Philosophy of architecture

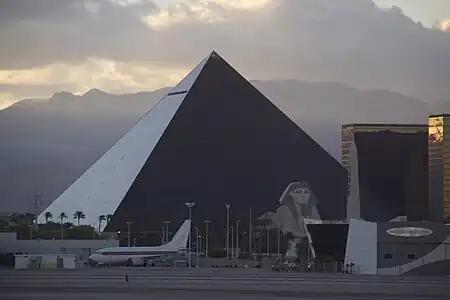
The Luxor Casino in Las Vegas formed the basis for Robert Venturi's post-modernist manifesto and has played a key role in the development of post-modernism according to F. Jameson

F. Jameson believes that there is a special relationship between postmodernism and American architecture, in which the birth of a national architecture coincided, in his opinion, with the emergence of the terminology or even the reality of postmodernism. However, not all researchers agree with his post-modern "architectural origins," so Andreas Huyssen, suggests that the conceptual frame of postmodernism has been defined within certain movements of literature. However, this researcher also notes the special role of architecture in the development of post-modernism. Martin describes, that "Huyssen credits architecture with helping to disseminate the term postmodernism, originally from literature, into the expanded aesthetic sphere during the 1970s." Lyotard contends that postmodern architects have nothing in common with true Postmodernism and, as Lyotard states it in his article, "Answering the Question: What Is Postmodernism?": "under the name of postmodernism, architects are getting rid of the Bauhaus project, throwing out the baby of experimentation with the bathwater of functionalism."